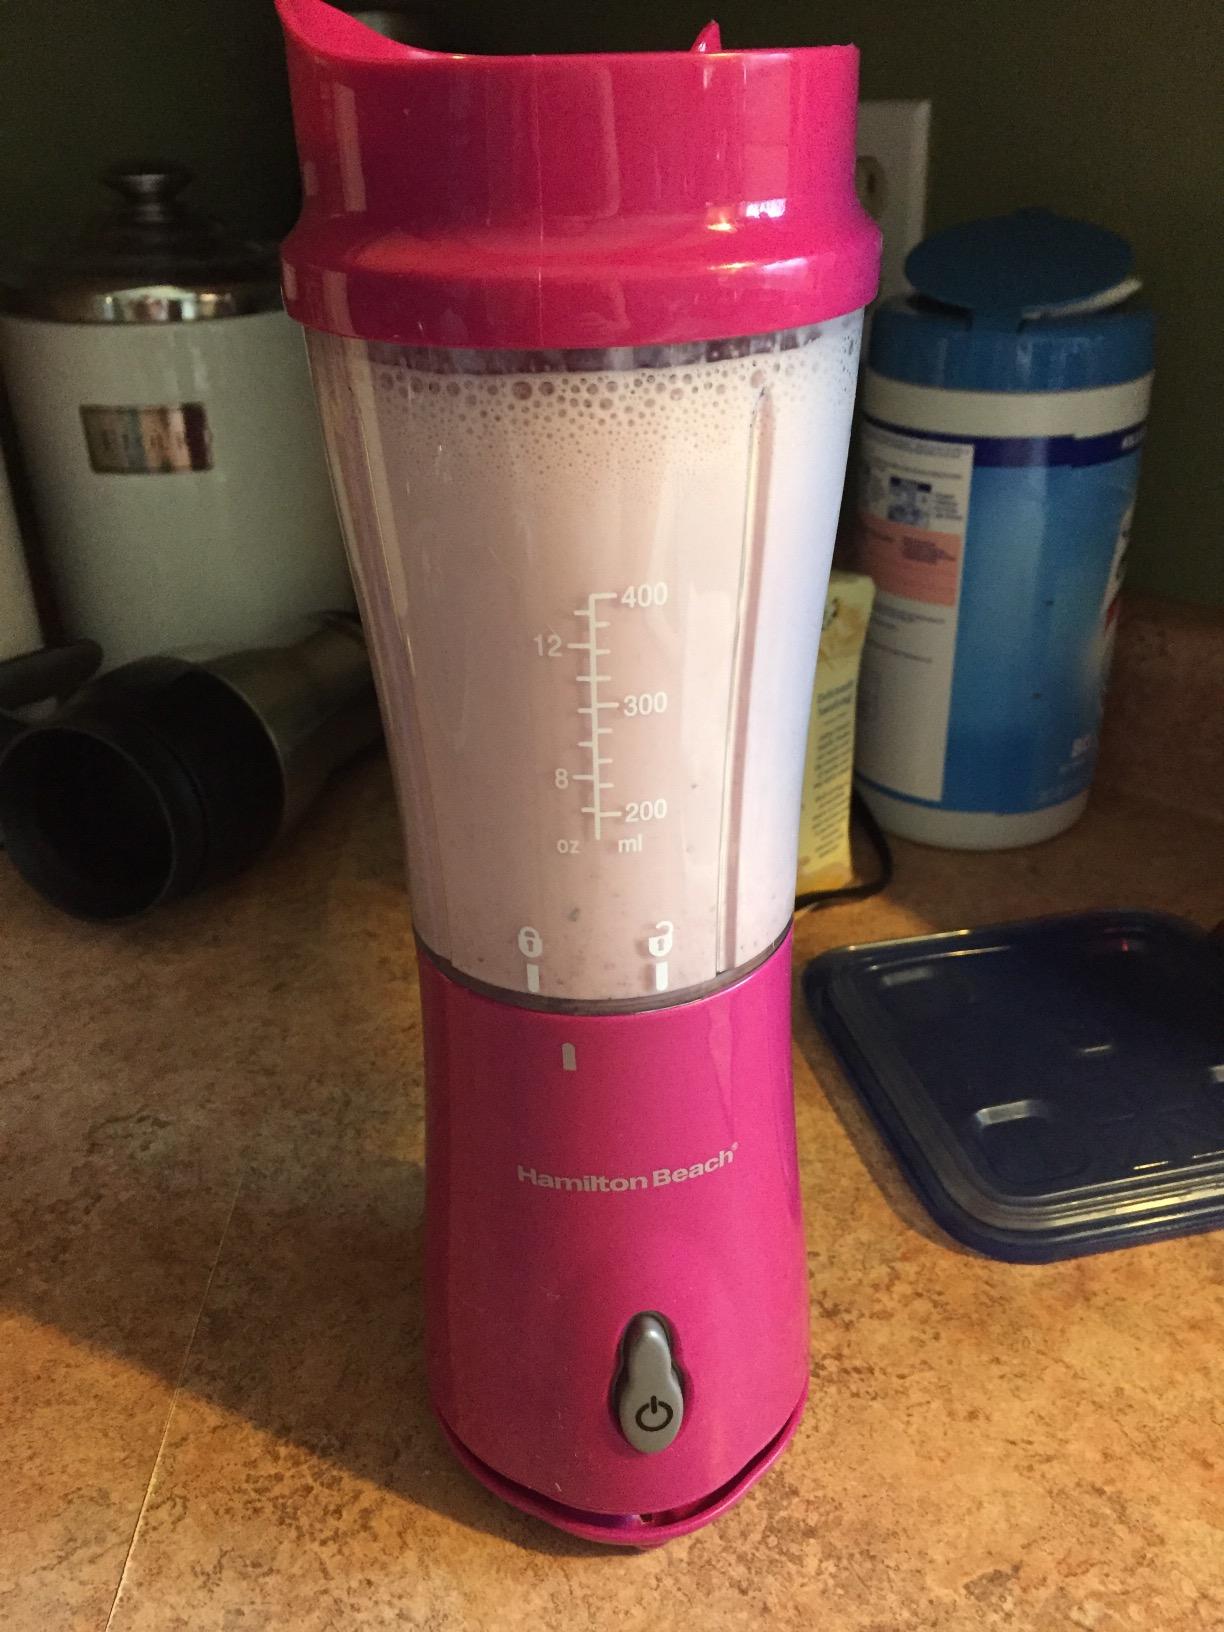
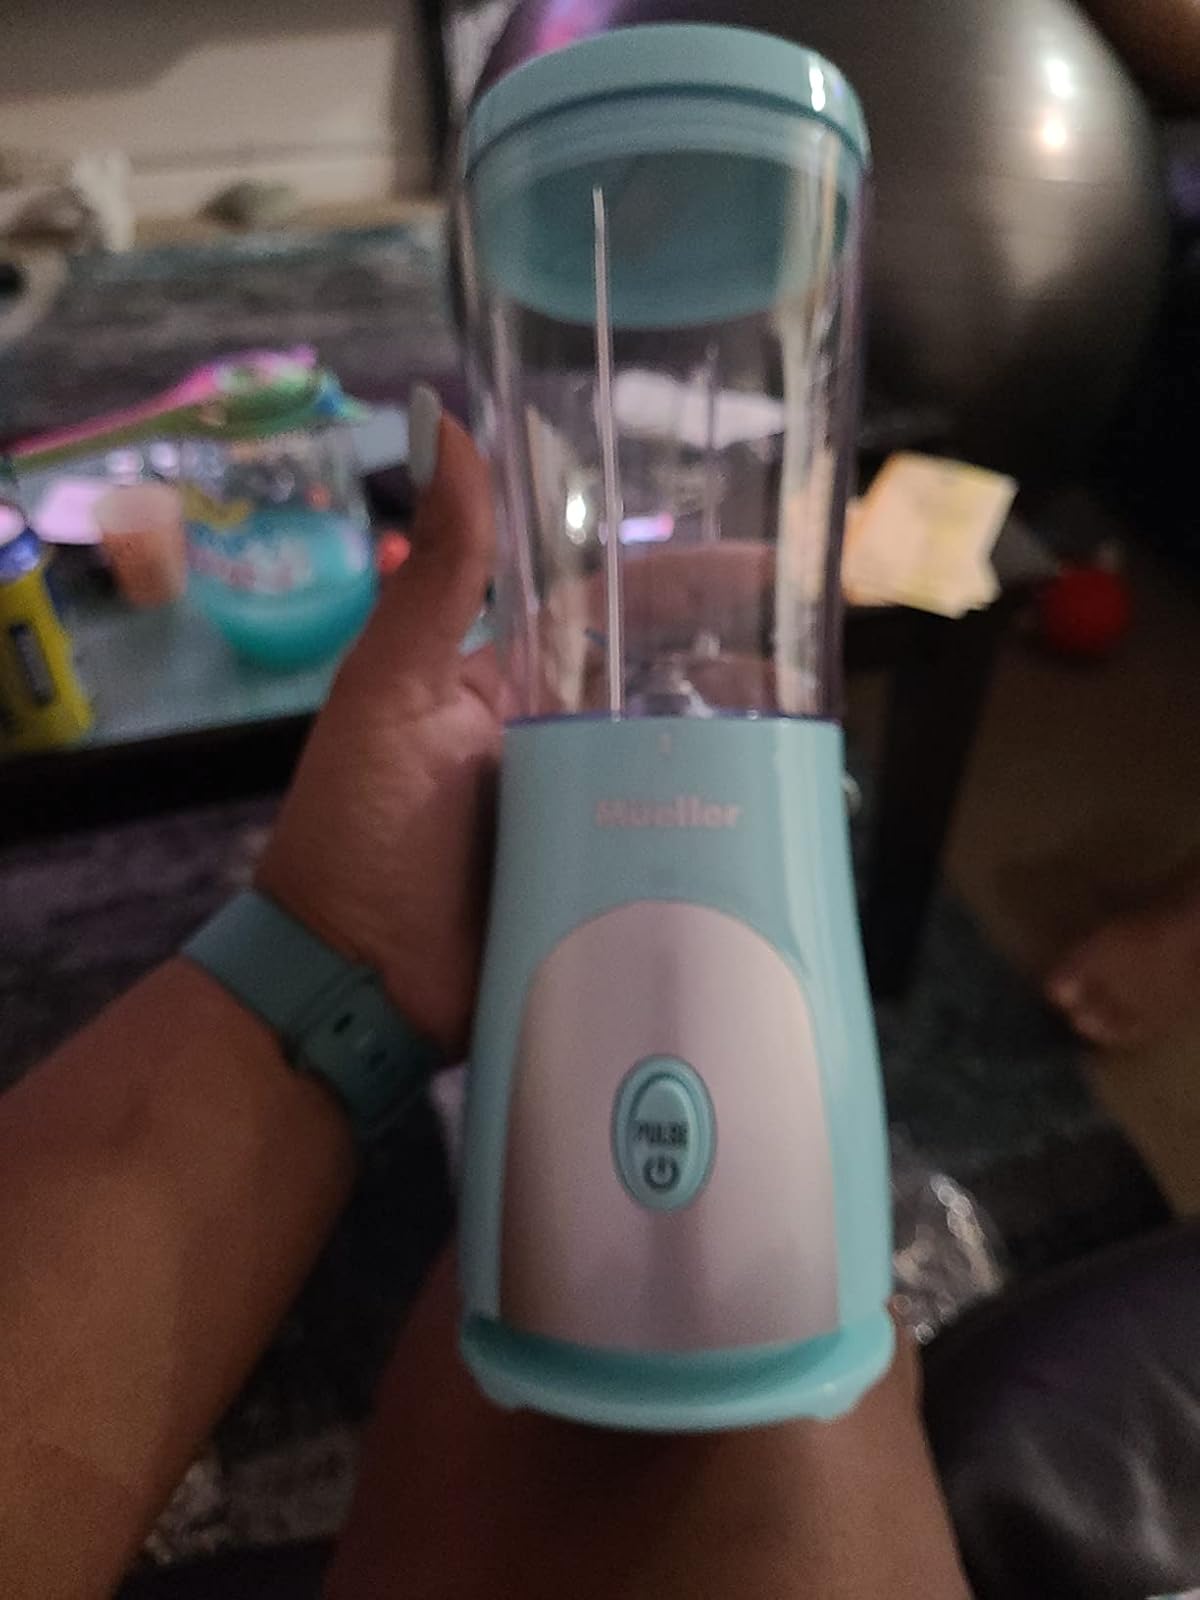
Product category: items_blender
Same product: no